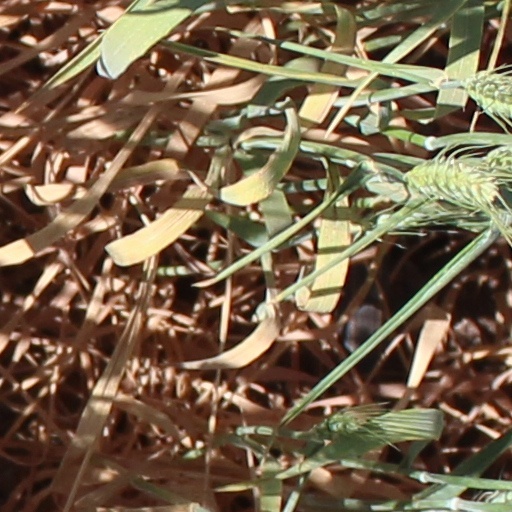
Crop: wheat